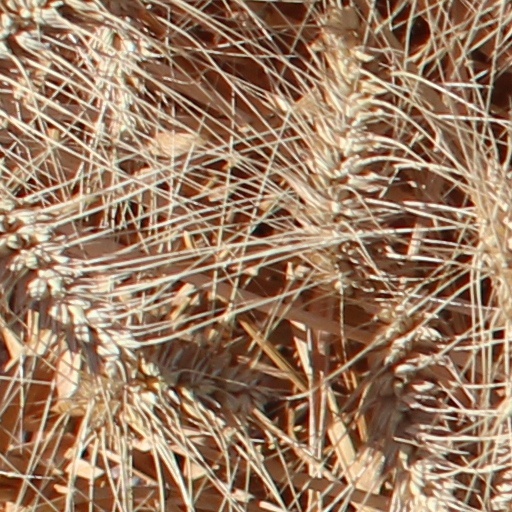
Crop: wheat